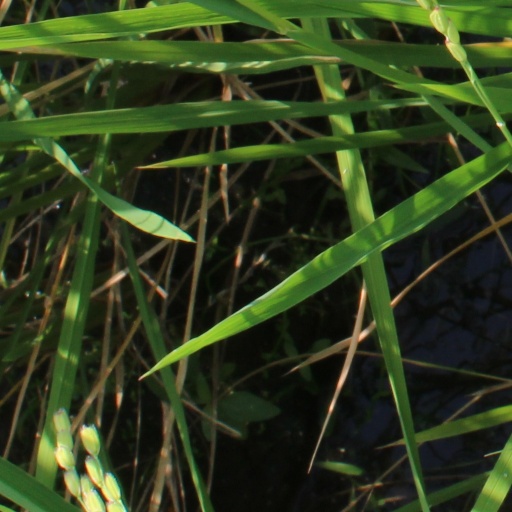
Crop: rice